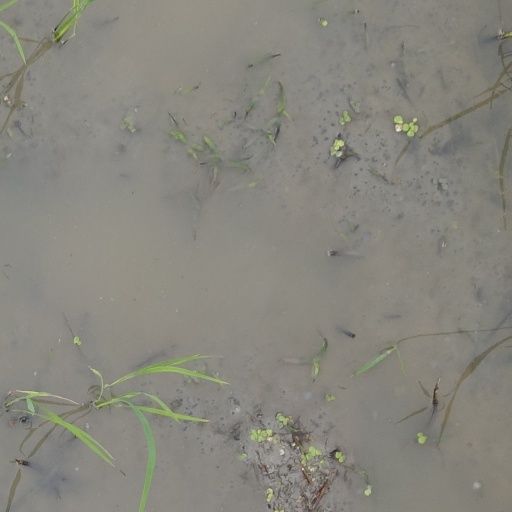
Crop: rice